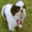
Label: dog